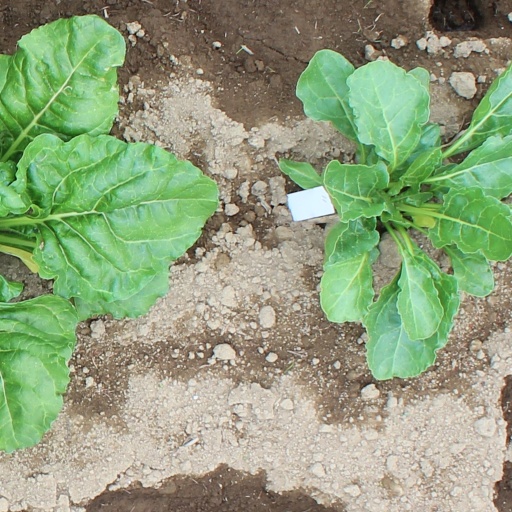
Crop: sugar beet